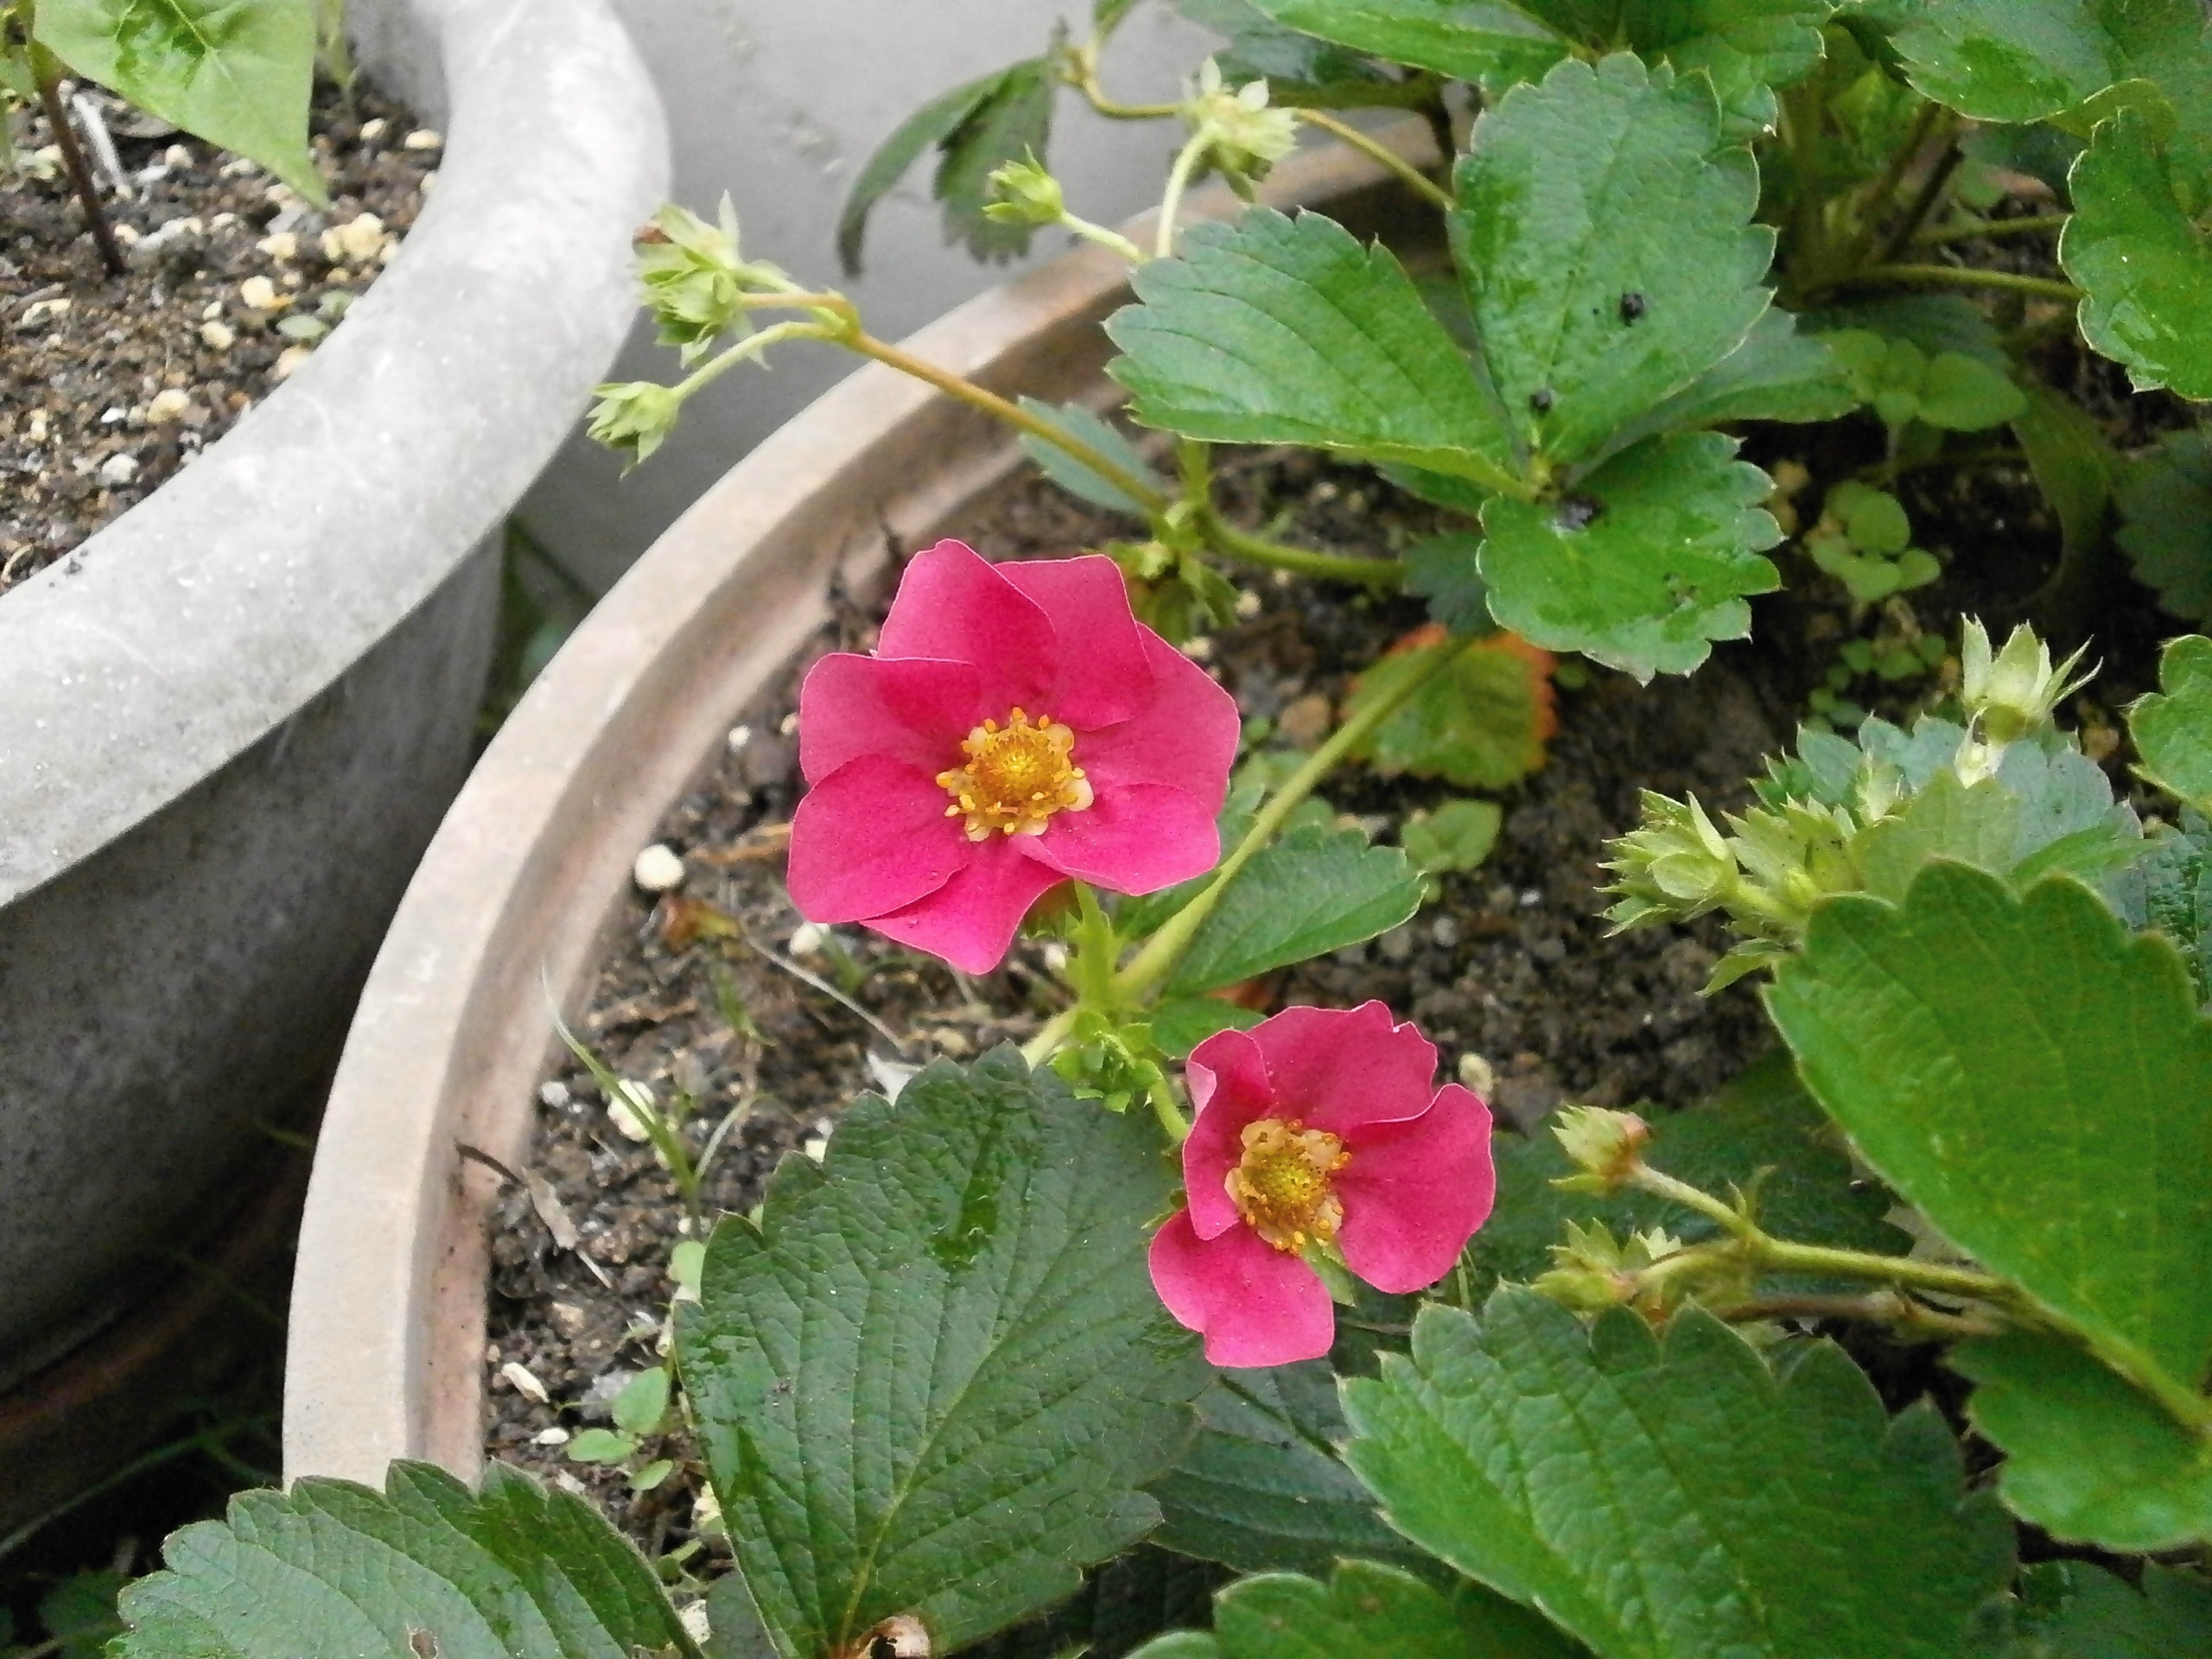
plant, flower, botany, garden, flora, strawberry flower, red flowers, flowering plant, annual plant, land plant, flower of strawberry